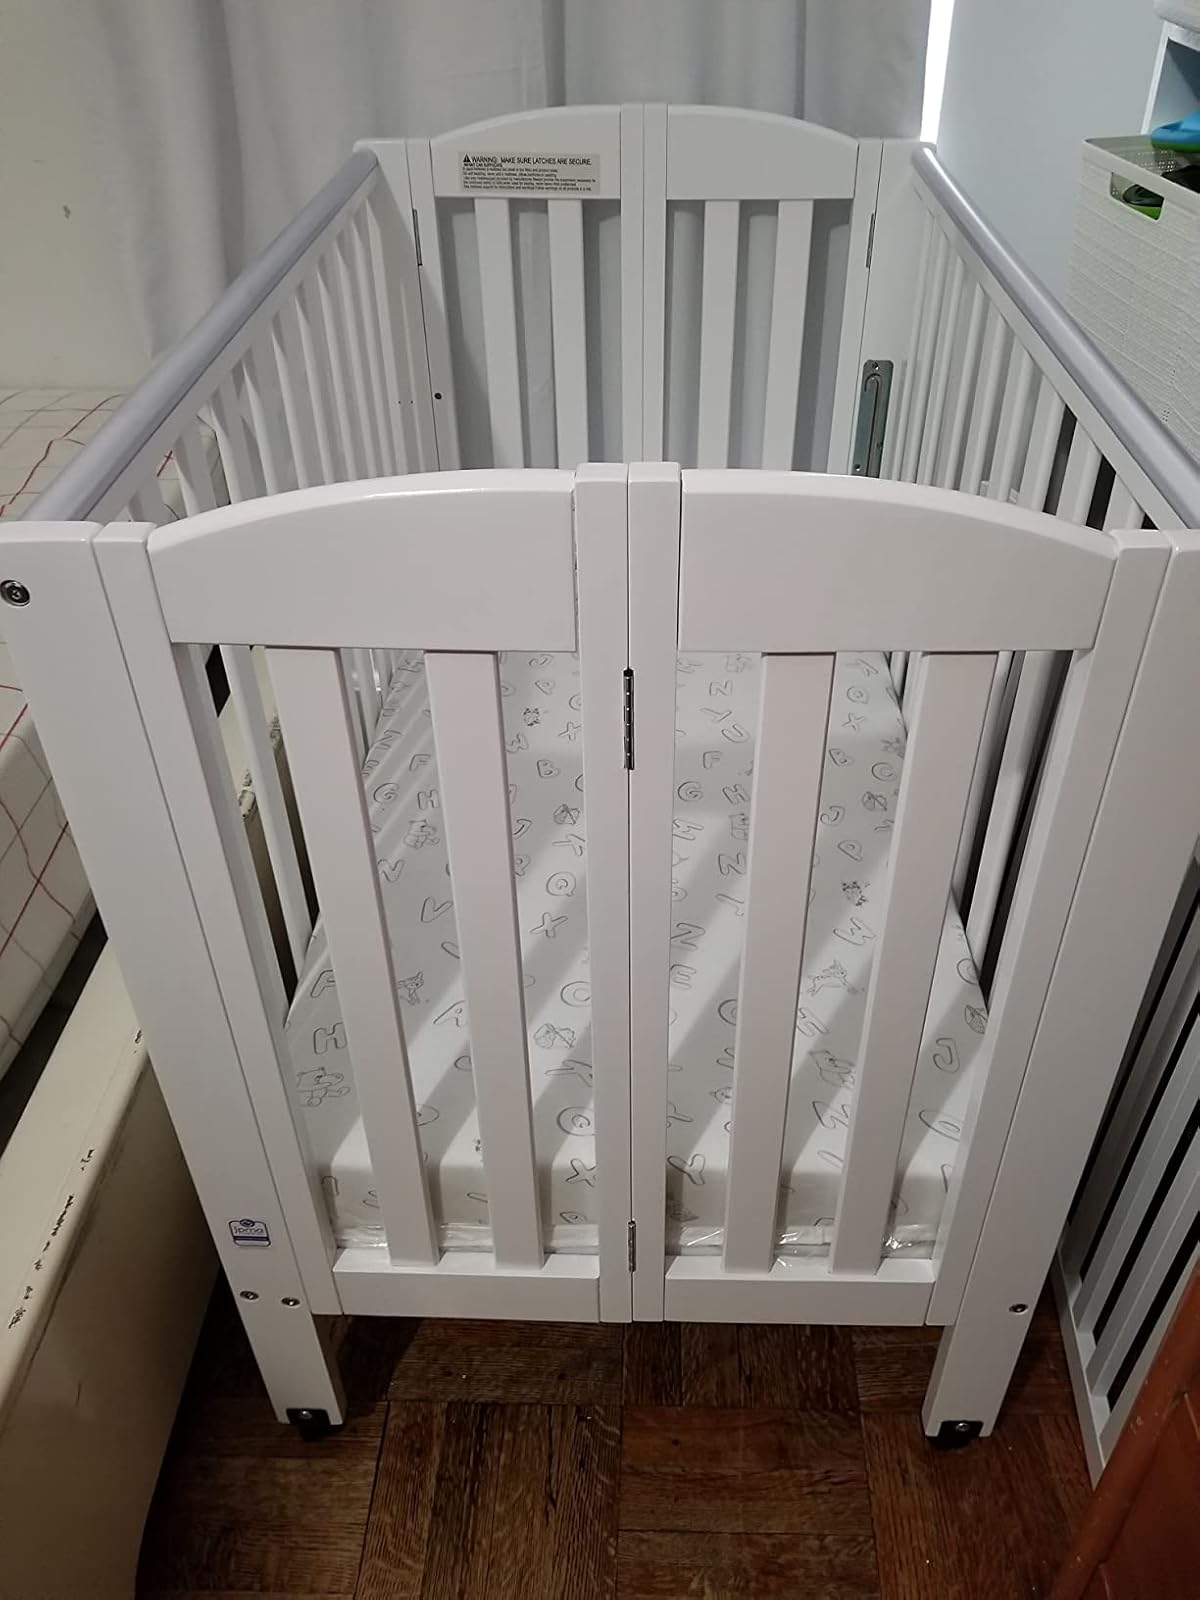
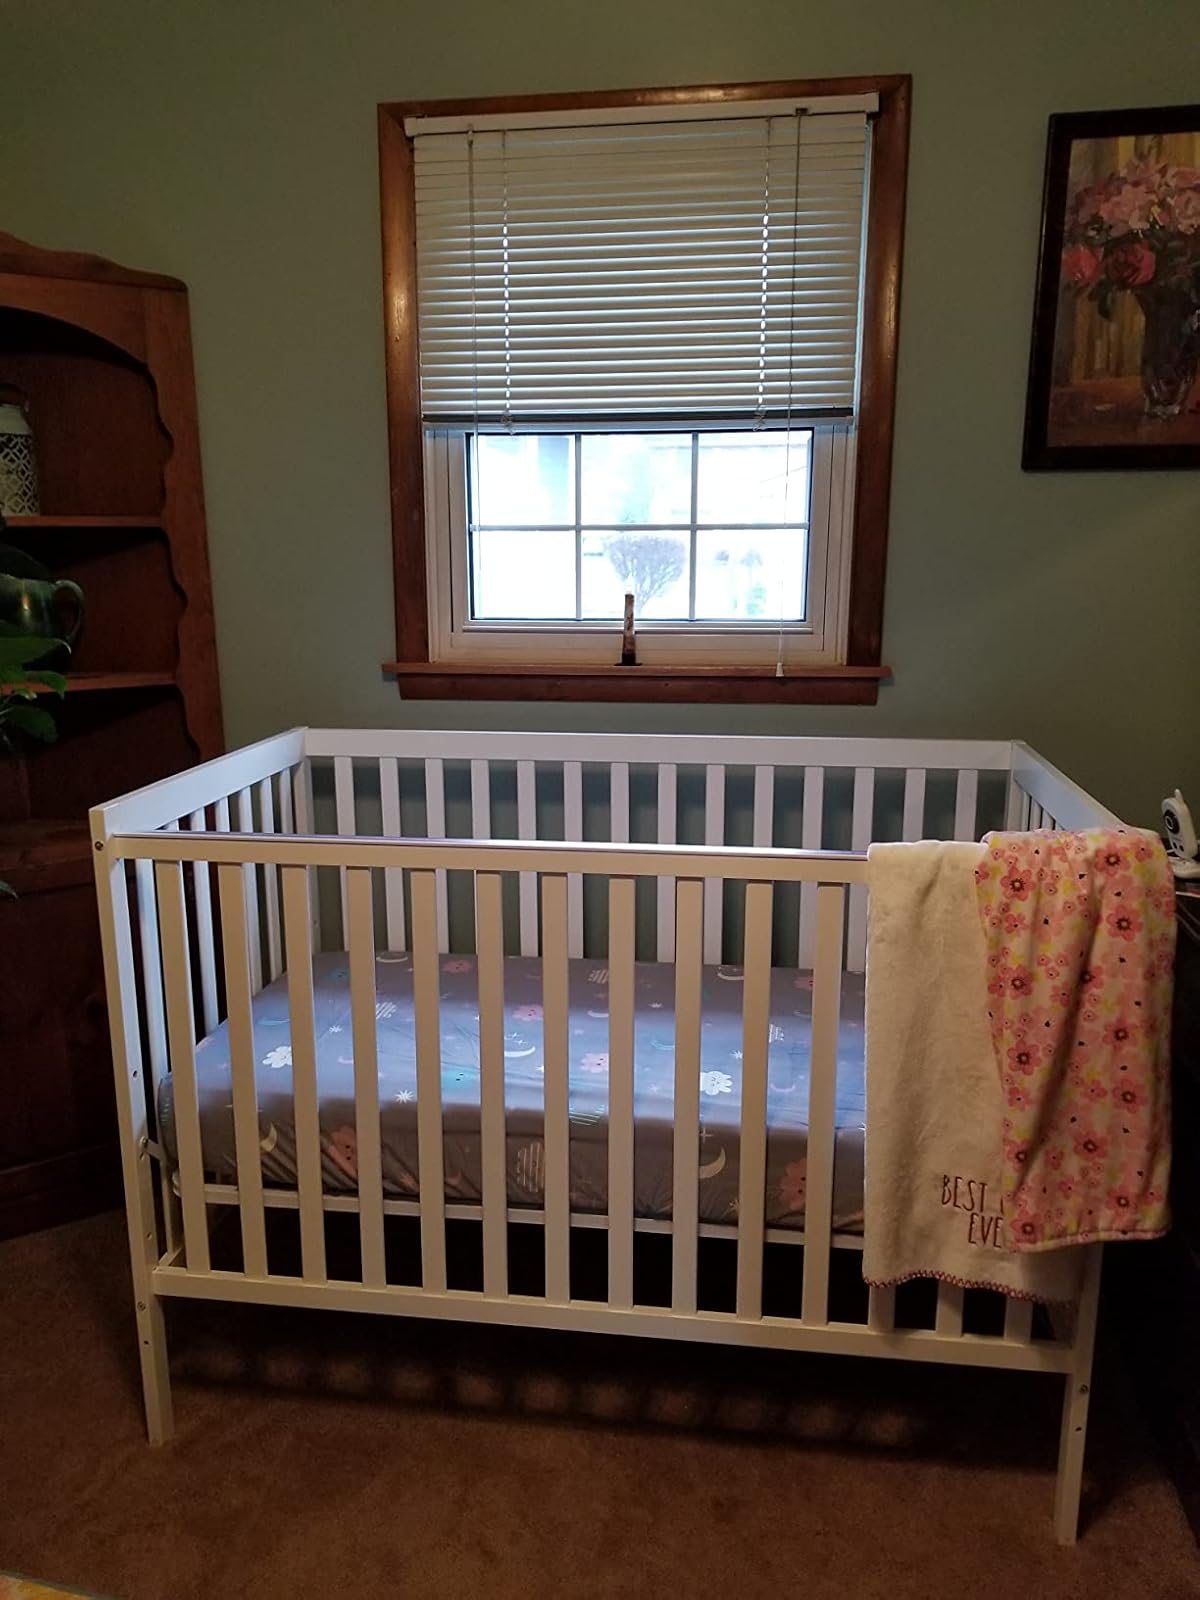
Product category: products_crib
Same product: no